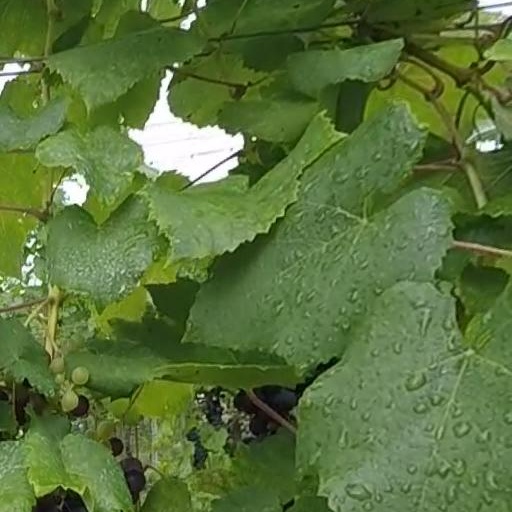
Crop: grape